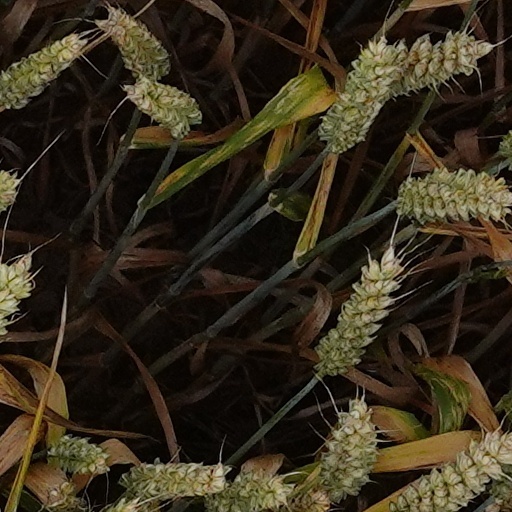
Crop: wheat